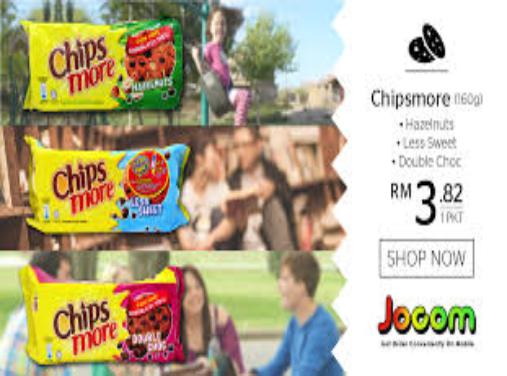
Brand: Chipsmore
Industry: Food